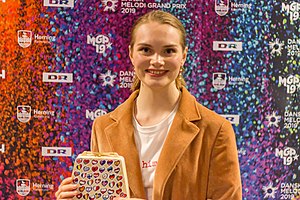
Dansk Melodi Grand Prix 2019
"Dansk Melodi Grand Prix 2019 var den 49. udgave af Dansk Melodi Grand Prix, en årligt tilbagevendende sangkonkurrence afholdt siden 1957 af Danmarks Radio. Konkurrencens formål var at finde den sang, der skulle repræsentere Danmark ved Eurovision Song Contest 2019 i Israel. Vinderen af konkurrencen blev Leonora med sangen ""Love is Forever"" skrevet af Lise Cabble, Melanie Wehbe og Emil Lei.